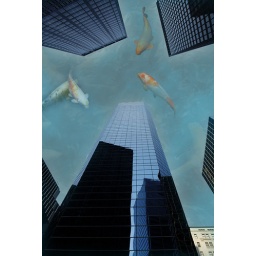
fish in the sky